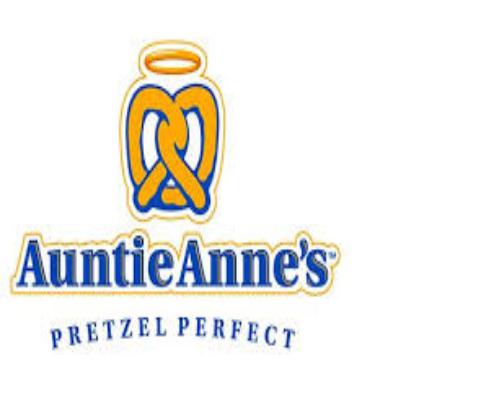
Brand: Auntie Anne's-1
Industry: Food